Yusuf Dadoo

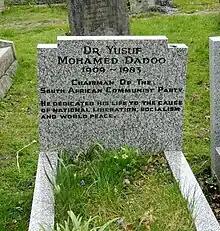
Grave of Yusuf Dadoo

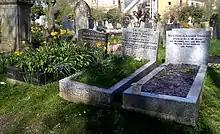
Dadoo's grave is situated between that of Saad Saadi Ali (left) and his wife (right)

Dadoo died of prostate cancer on 19 September 1983. Prior to his death, he attempted to arrange with Joe Slovo to have his body smuggled to South Africa for burial as an act of defiance, but this plan failed. Instead, he was given a Muslim burial (at his behest) and interred at Highgate Cemetery alongside fellow Iraqi Communist Muslim activist Saad Saadi Ali, and a few metres away from the grave of Karl Marx. His dying words were "You must never give up, You must fight to the end."